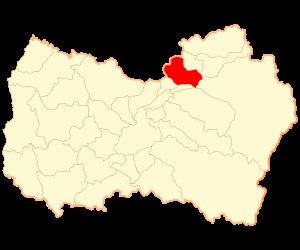
Rancagua est une ville et une commune du Chili, capitale de la province de Cachapoal elle-même située dans la Région O'Higgins. En 2012, sa population s'élevait à 232 524 habitants. La superficie de la commune est de 260 km². L'agglomération est créée en 1743 sous l'appellation Santa Cruz de Triana. Rancagua se trouve dans la Vallée centrale du Chili à environ 87 kilomètres au sud de la capitale Santiago. La ville se trouve dans la vallée du rio Cachapoal.